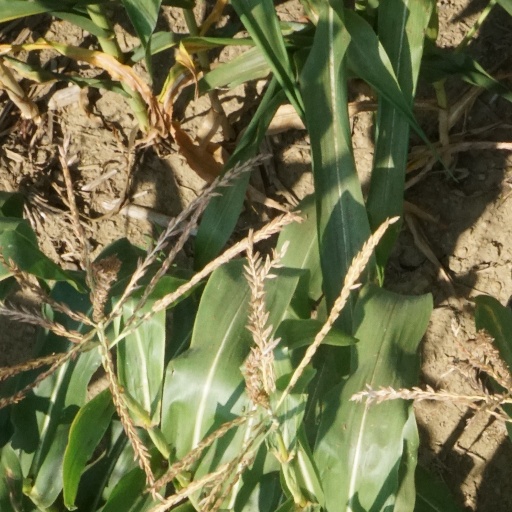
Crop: maize; corn